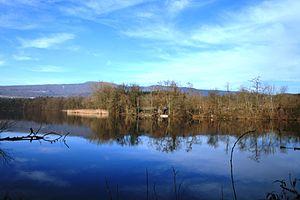
Le Lägern est un anticlinal du massif du Jura situé à cheval sur les cantons suisses d'Argovie et de Zurich, et culminant à 866 m d'altitude dans ce dernier, au Alt Lägern. Son point le plus haut dans le canton d'Argovie est le Burghorn, à 859 m. Le Hochwacht, à l'est du Alt Lägern dans le canton de Zurich, est le point le plus haut accessible en voiture. Le massif du Lägern est orienté d'est en ouest. La ville argovienne de Baden se trouve à son extrémité ouest. Un chemin de randonnée pédestre sur la crête relie Dielsdorf à Baden en quatre heures environ.